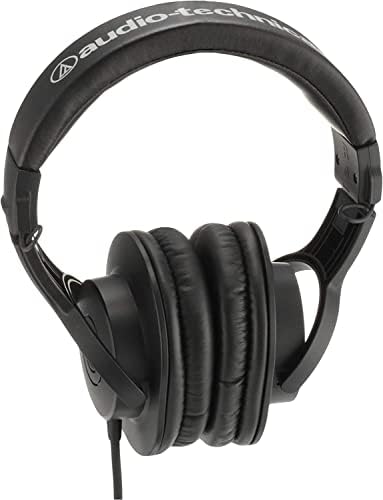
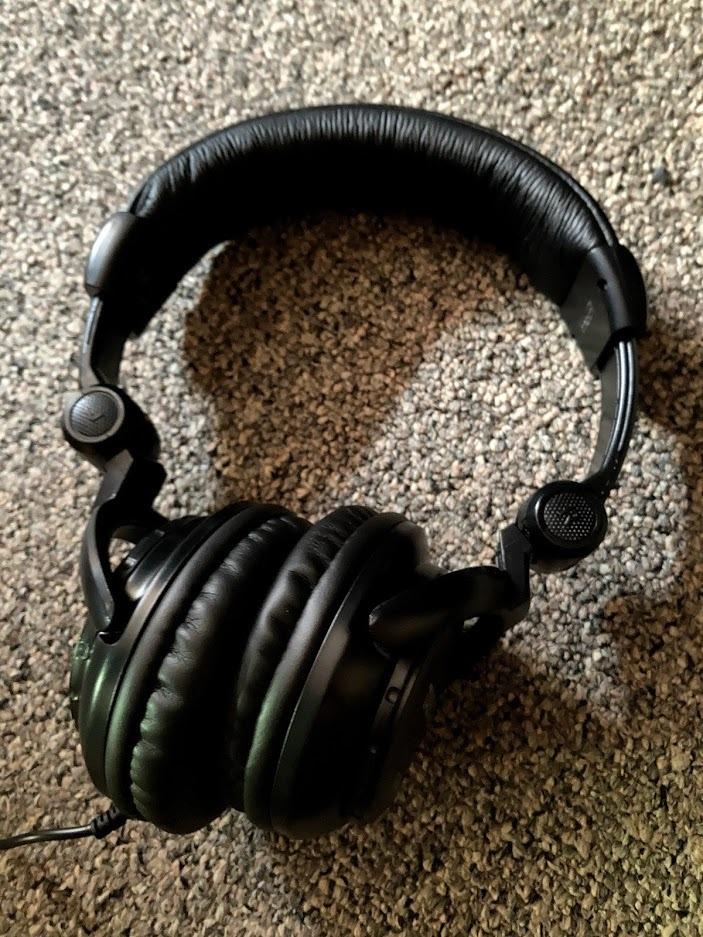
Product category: headphones
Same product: no